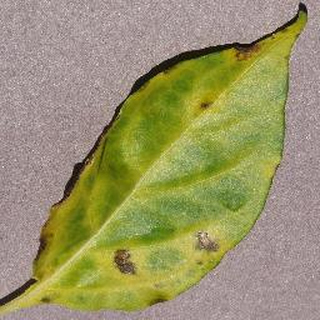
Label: bell_pepper_bacterial_spot